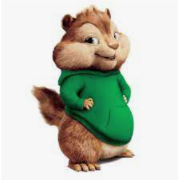
Portrait style: Cartoon Portrait